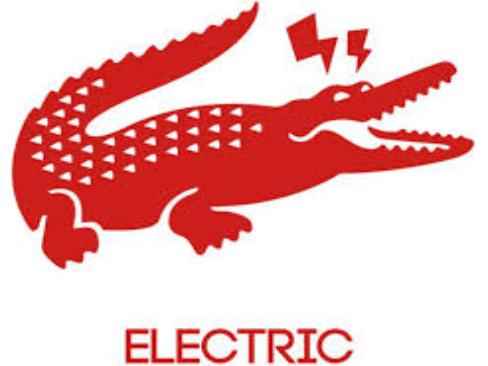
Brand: lacoste
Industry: Clothes